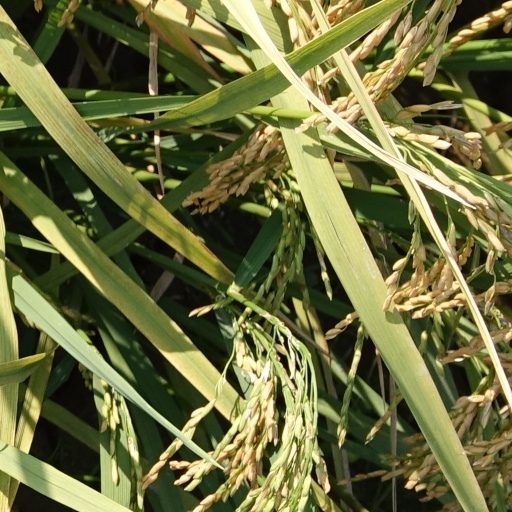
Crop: rice